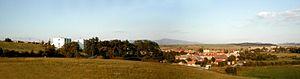
Lieskovec est un village de Slovaquie situé dans la région de Banská Bystrica.